Answer in natural language. Considering the relative positions, where is Television with respect to white colour dining table? Choose between the following options: right or left
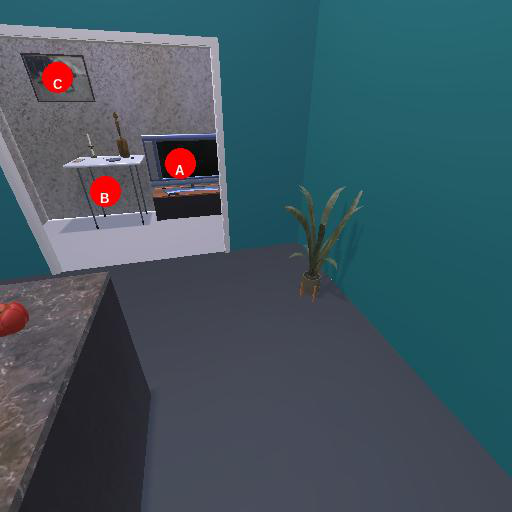
<answer>right</answer>